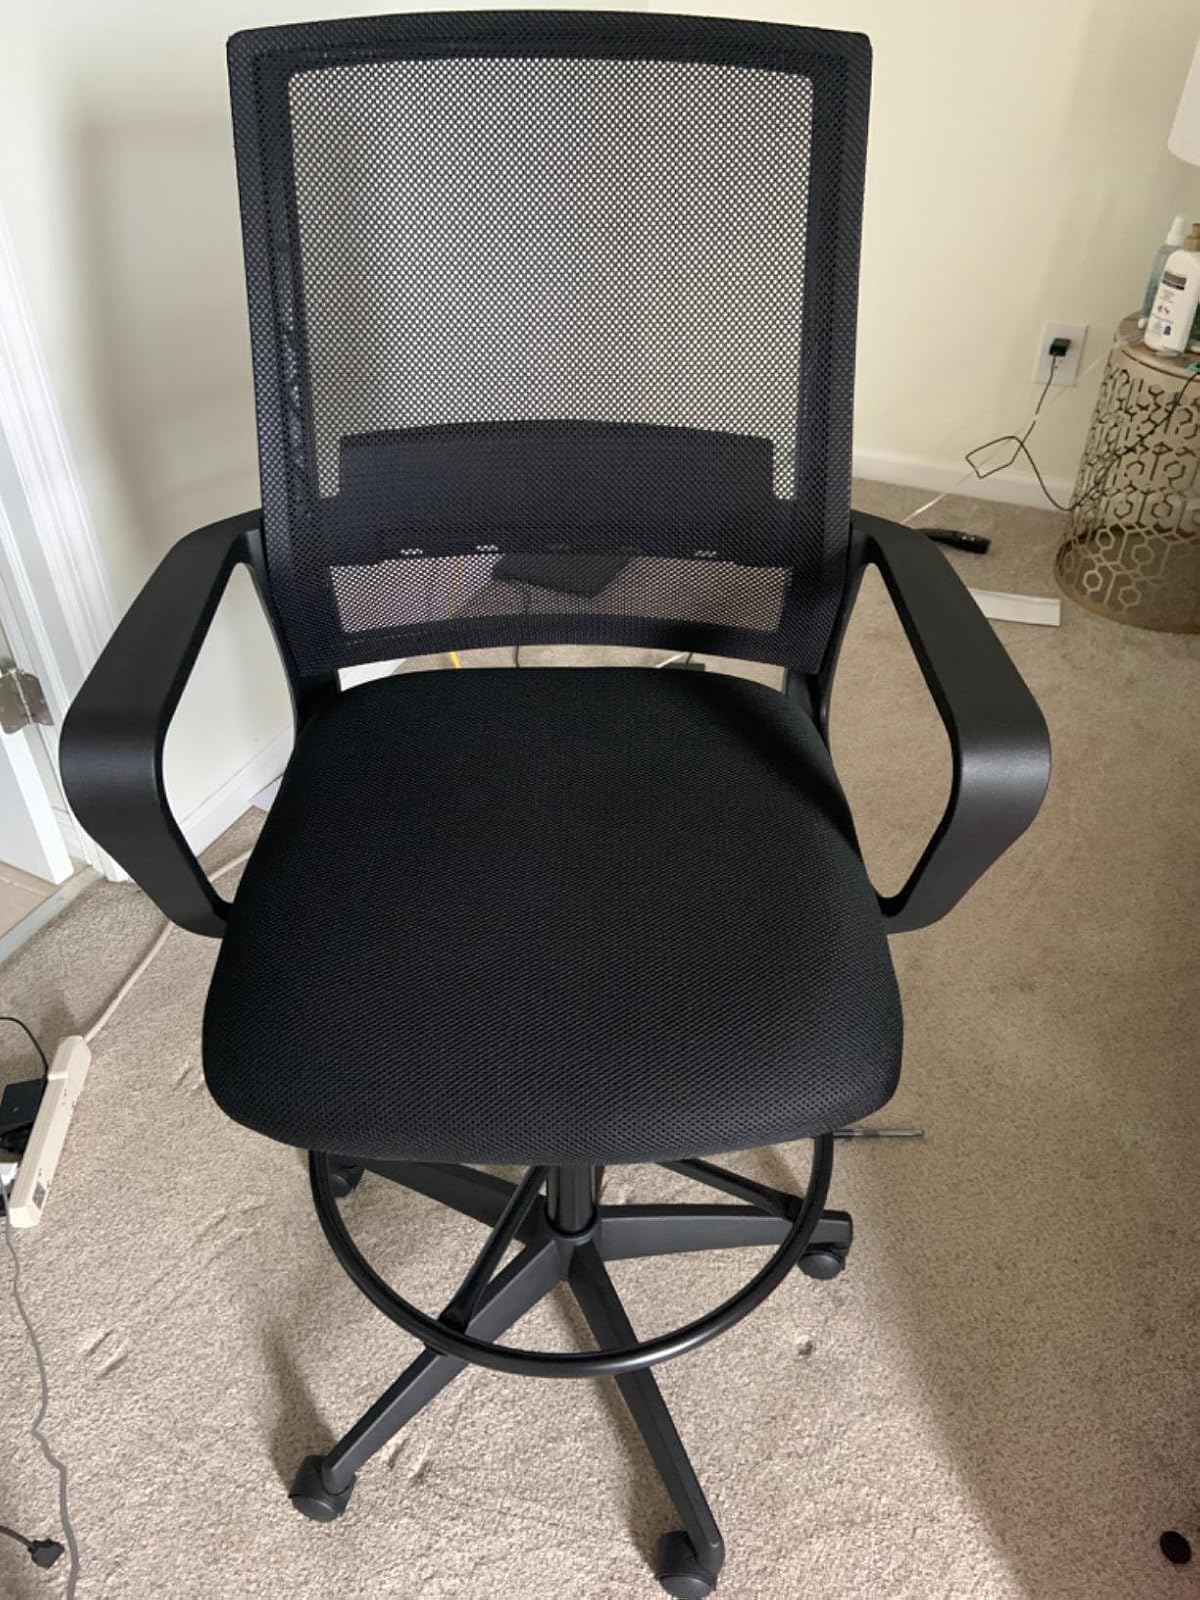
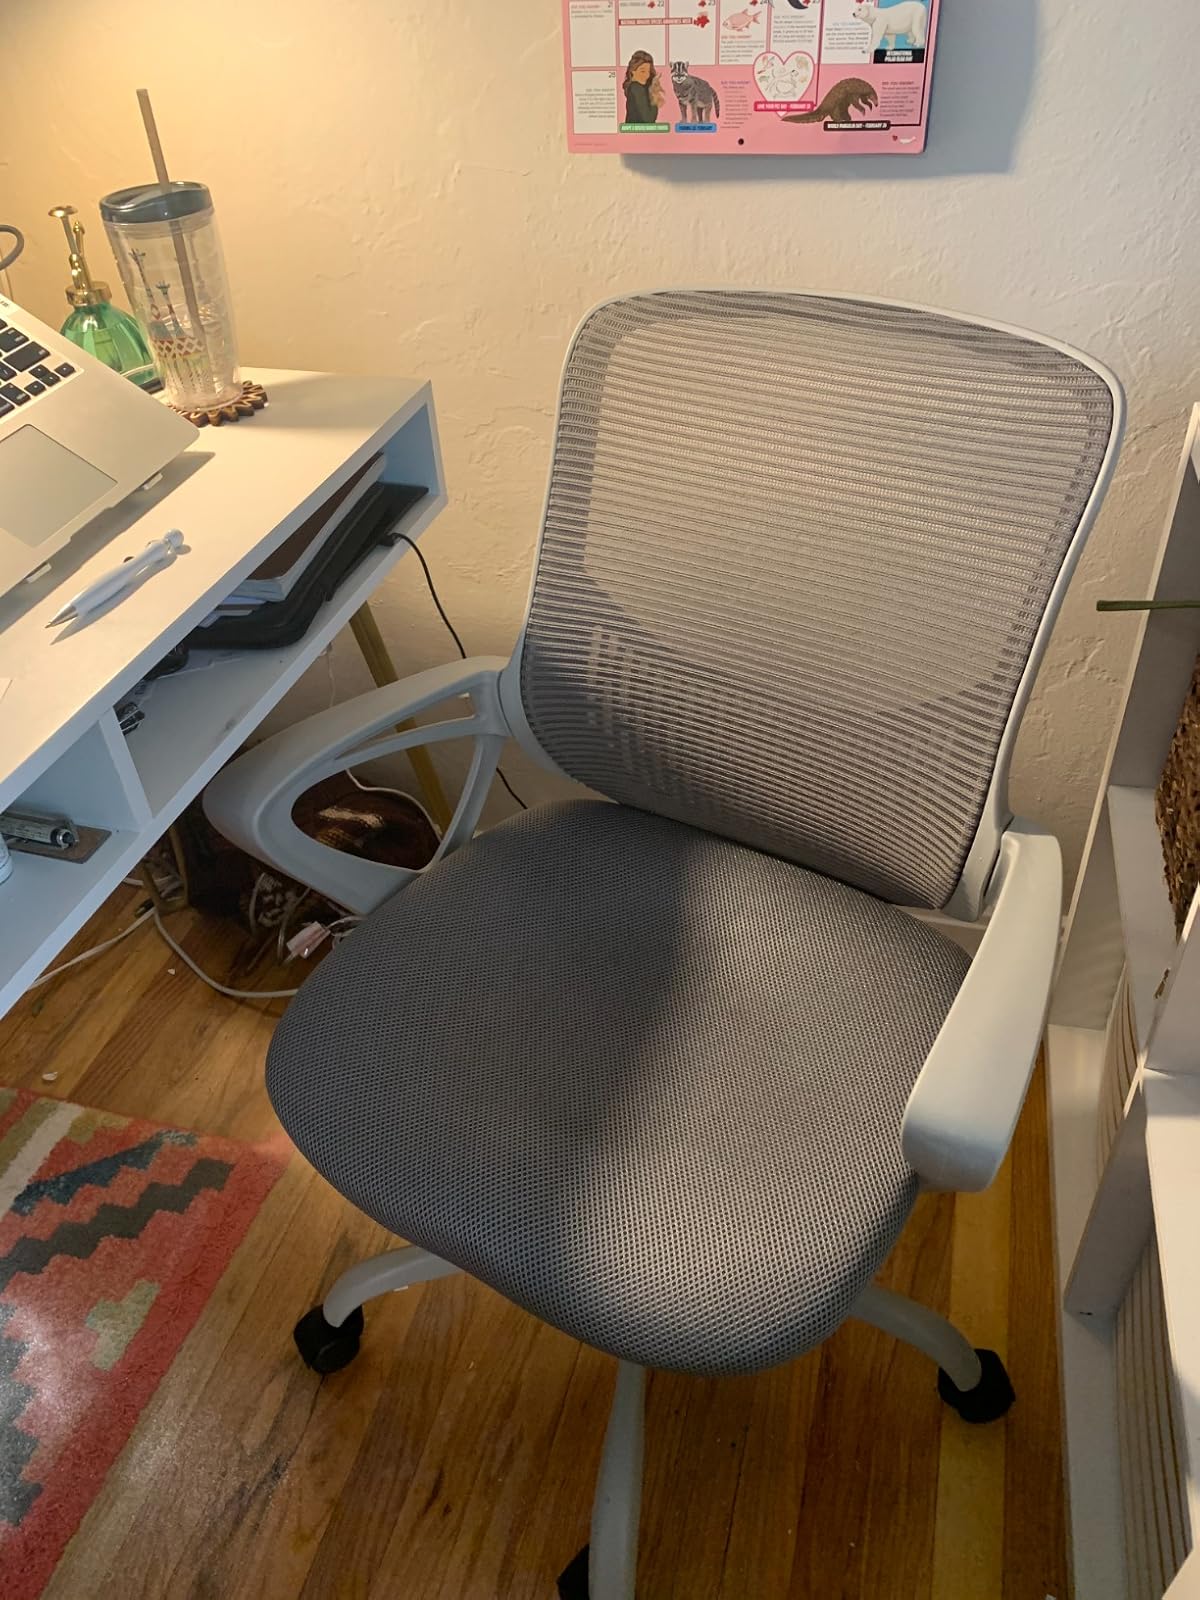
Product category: items_chair
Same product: no